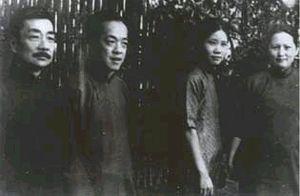
Lu Xun, de son vrai nom Zhou Shuren, né le 25 septembre 1881 à Shaoxing, province de Zhejiang, et mort le 19 octobre 1936 à Shanghai, est un écrivain chinois, l’un des « fondateurs de la littérature chinoise contemporaine ».